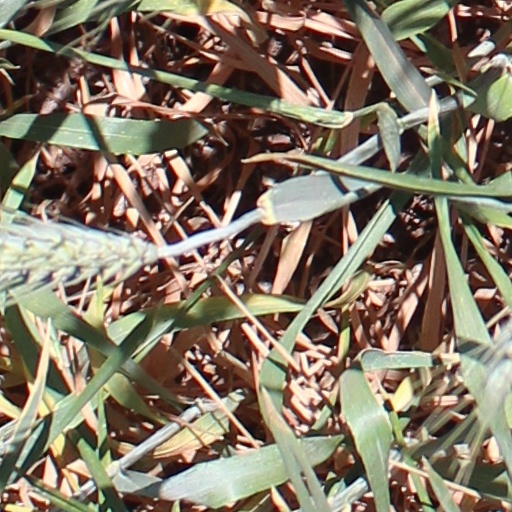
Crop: wheat